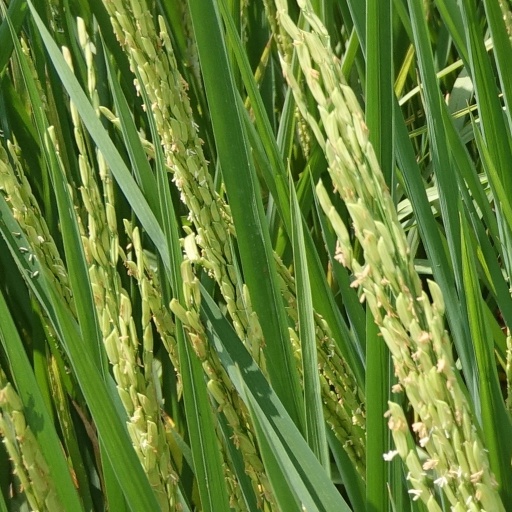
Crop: rice